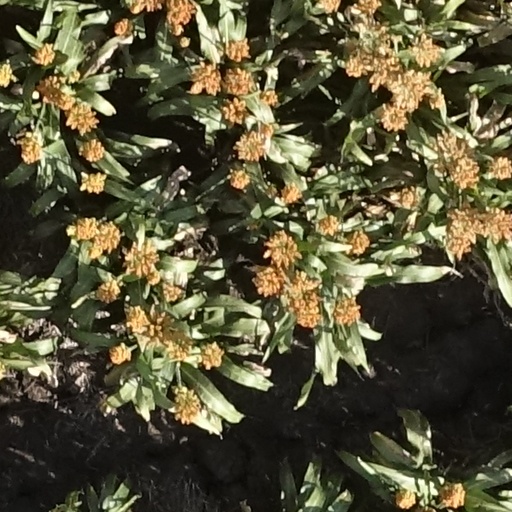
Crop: sorghum